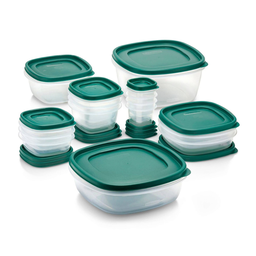
Label: plastic